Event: Nepal Earthquake
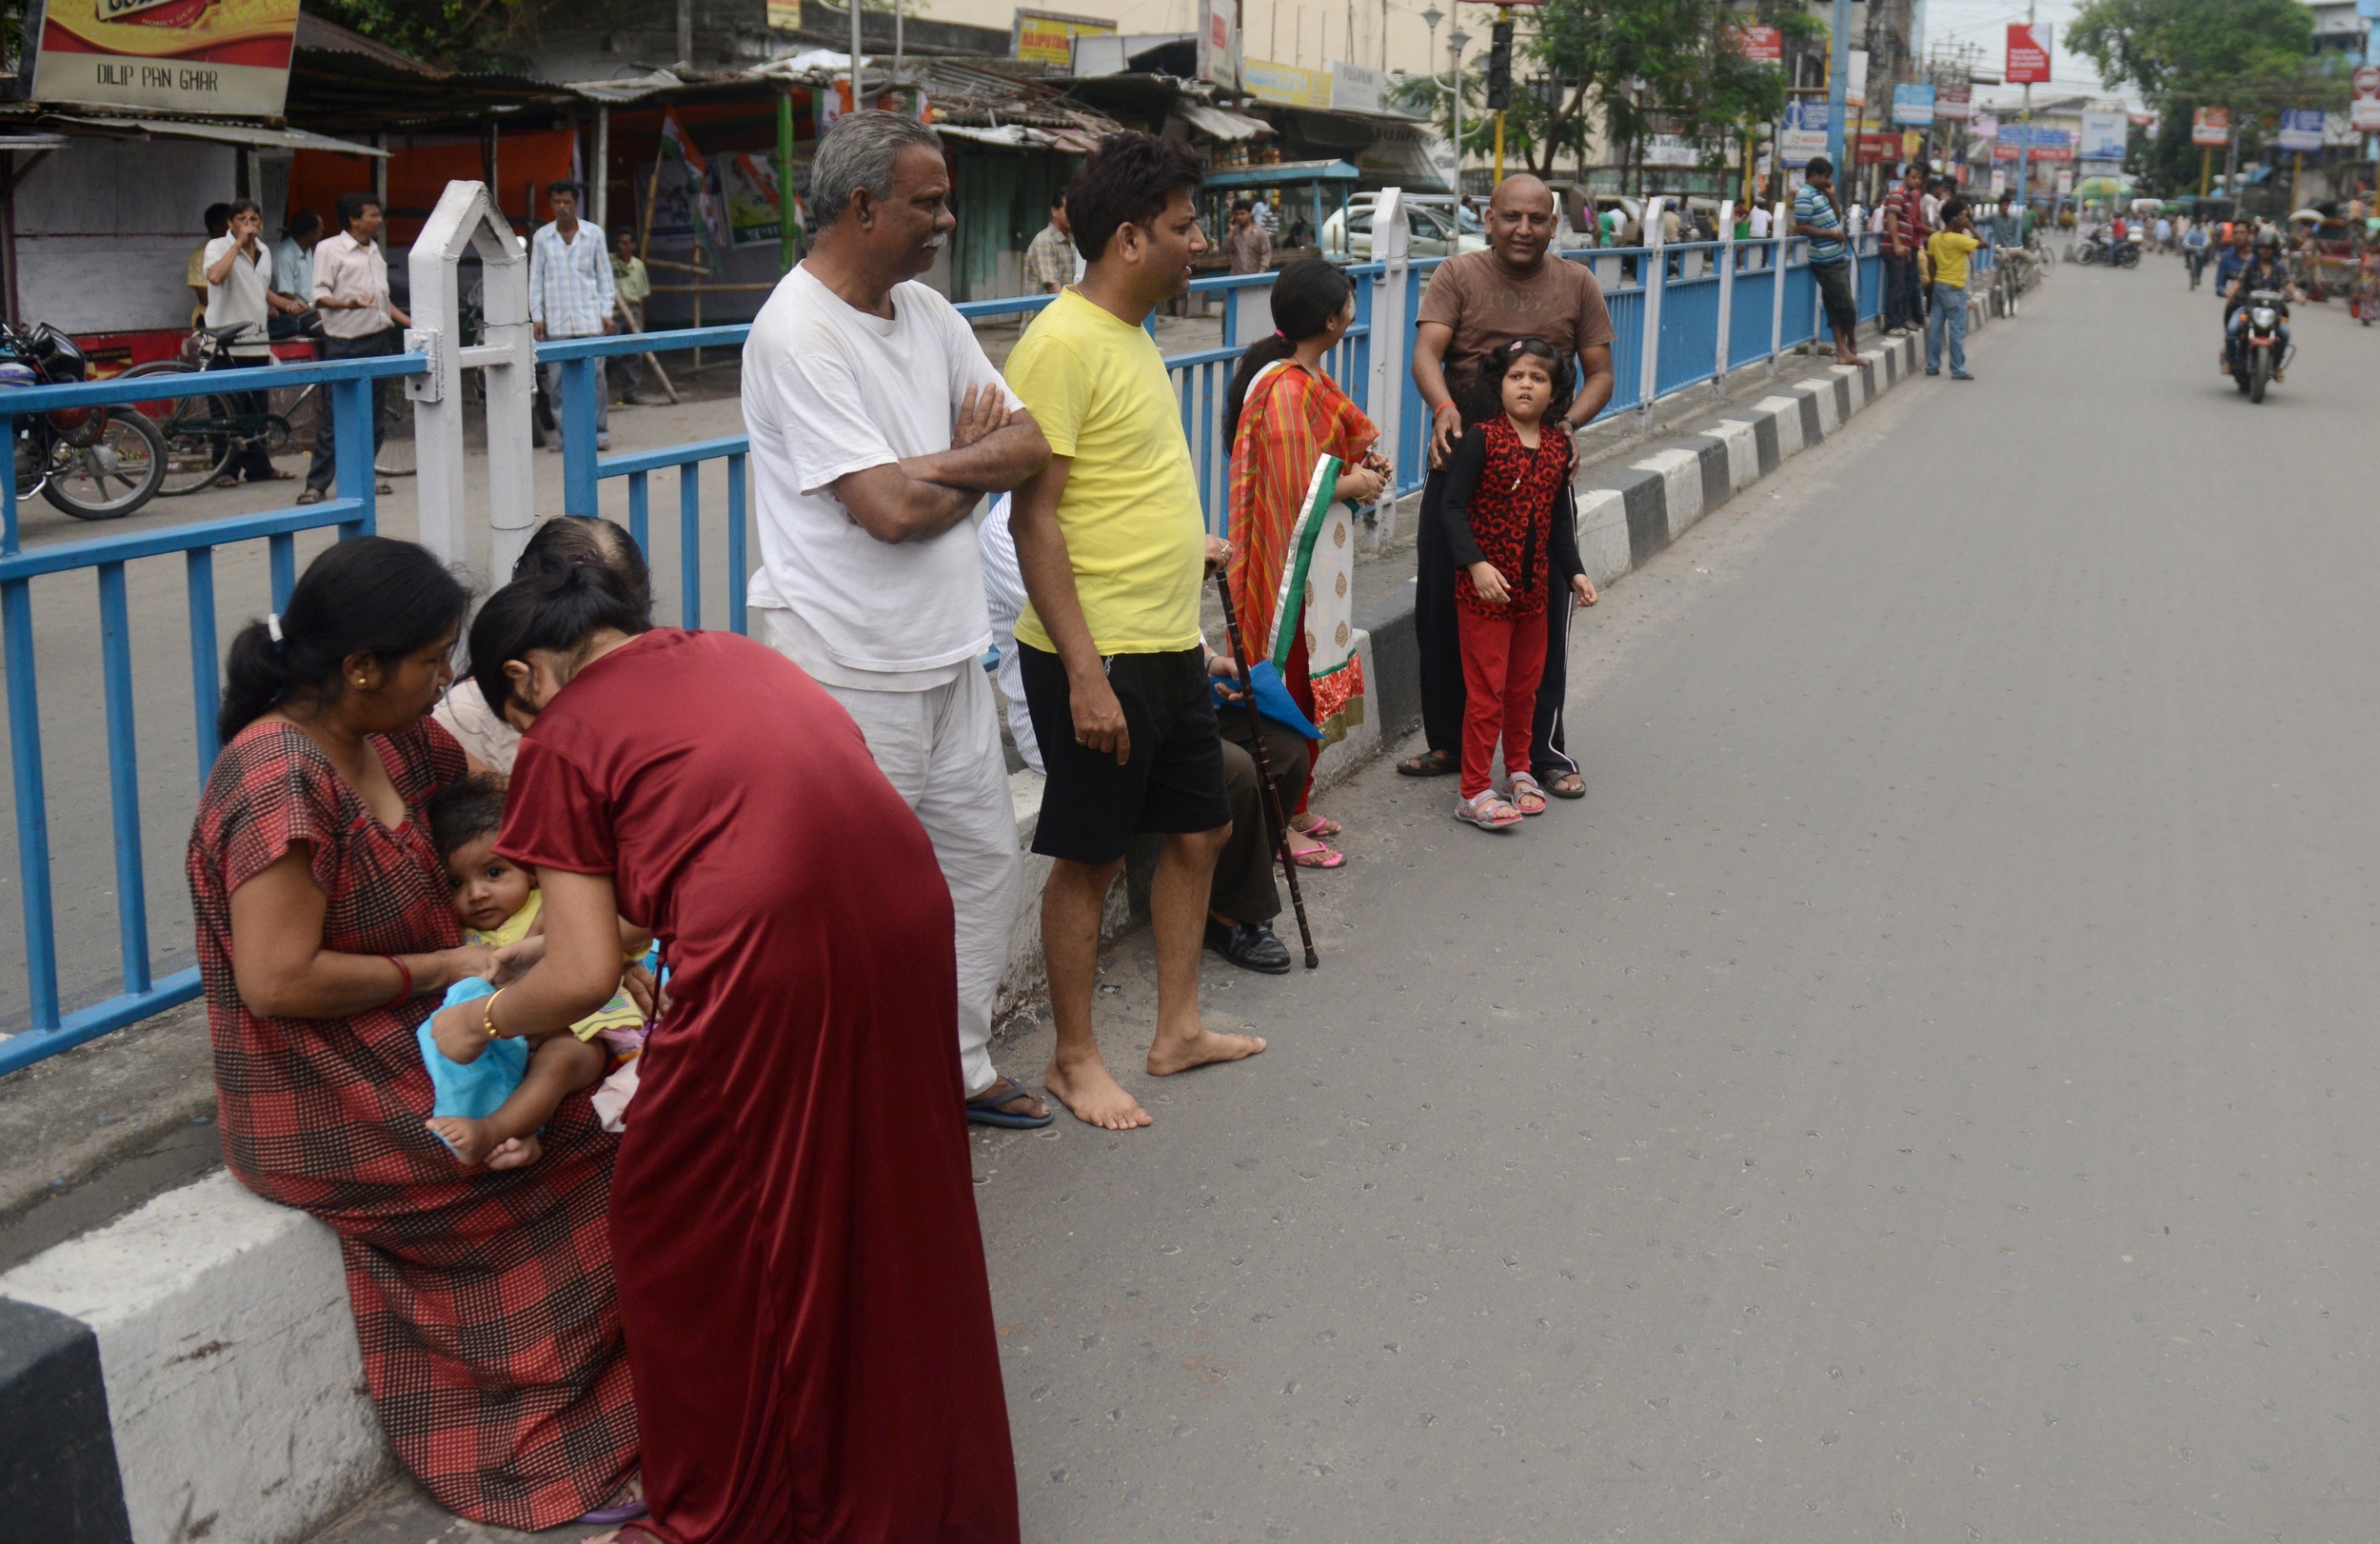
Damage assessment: no_damage